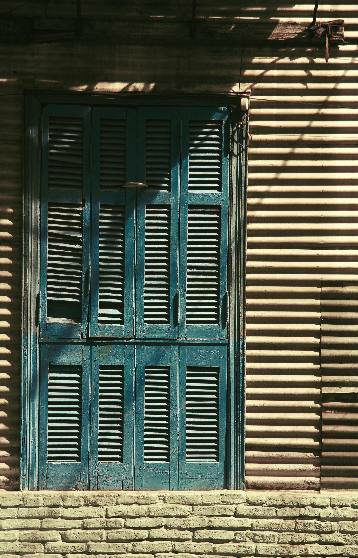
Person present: No